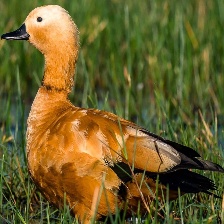
Species: RUDDY SHELDUCK
Scientific name: TADORNA FERRUGINEA
ImageNet parent category: drake